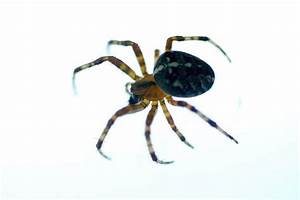
Label: spider